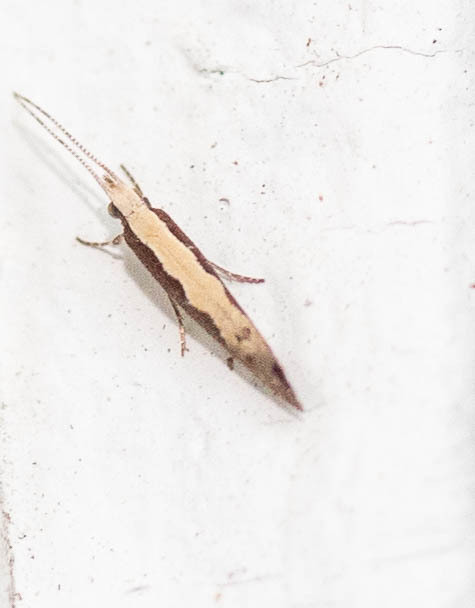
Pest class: diamondback_moth